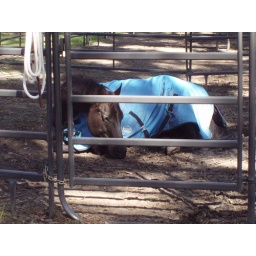
He just looked cute in his blue coat and curled up like that. Fast track student horse i think